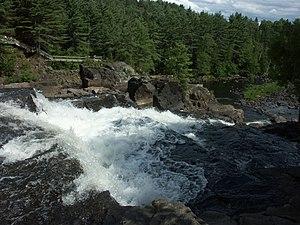
La rivière l'Assomption à la hauteur de Saint-Jean-de-Matha, au parc des Chutes Monte-à-Peine (Québec, Canada)
La rivière L'Assomption est un cours d'eau de la région administrative de Lanaudière, au Québec, au Canada. Elle comporte un bassin versant de 4 209 kilomètres carrés. Six rivières principales se jettent dans la rivière L'Assomption avant qu'elle se déverse dans le fleuve Saint-Laurent.
Saint-Jean-de-Matha est une municipalité du Québec située dans la MRC de la Matawinie dans Lanaudière.